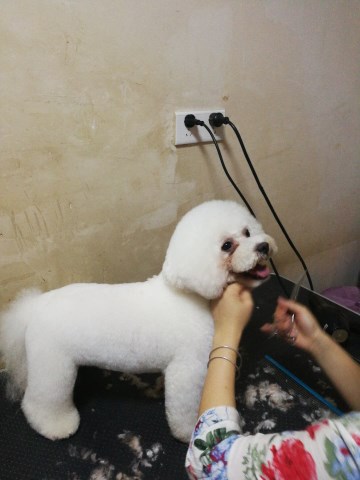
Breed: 3083-n000117-Bichon_Frise